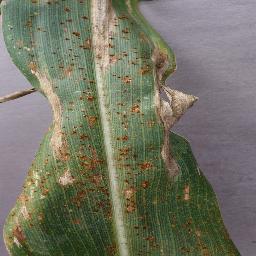
Label: Corn_(Maize)___Northern_Leaf_Blight